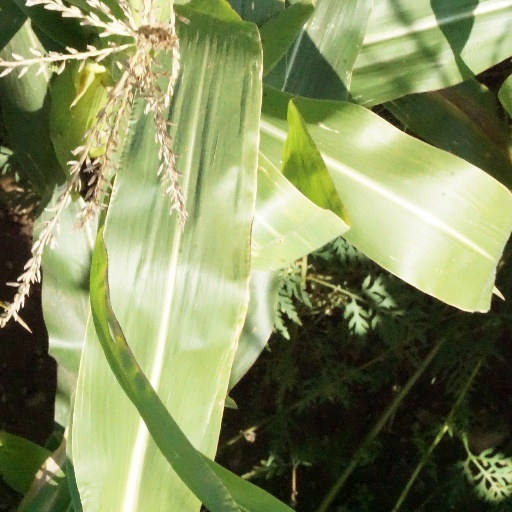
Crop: maize; corn